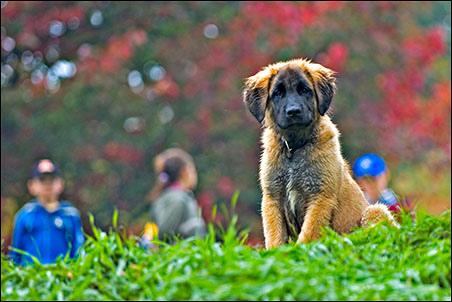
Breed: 214-n000019-Leonberg